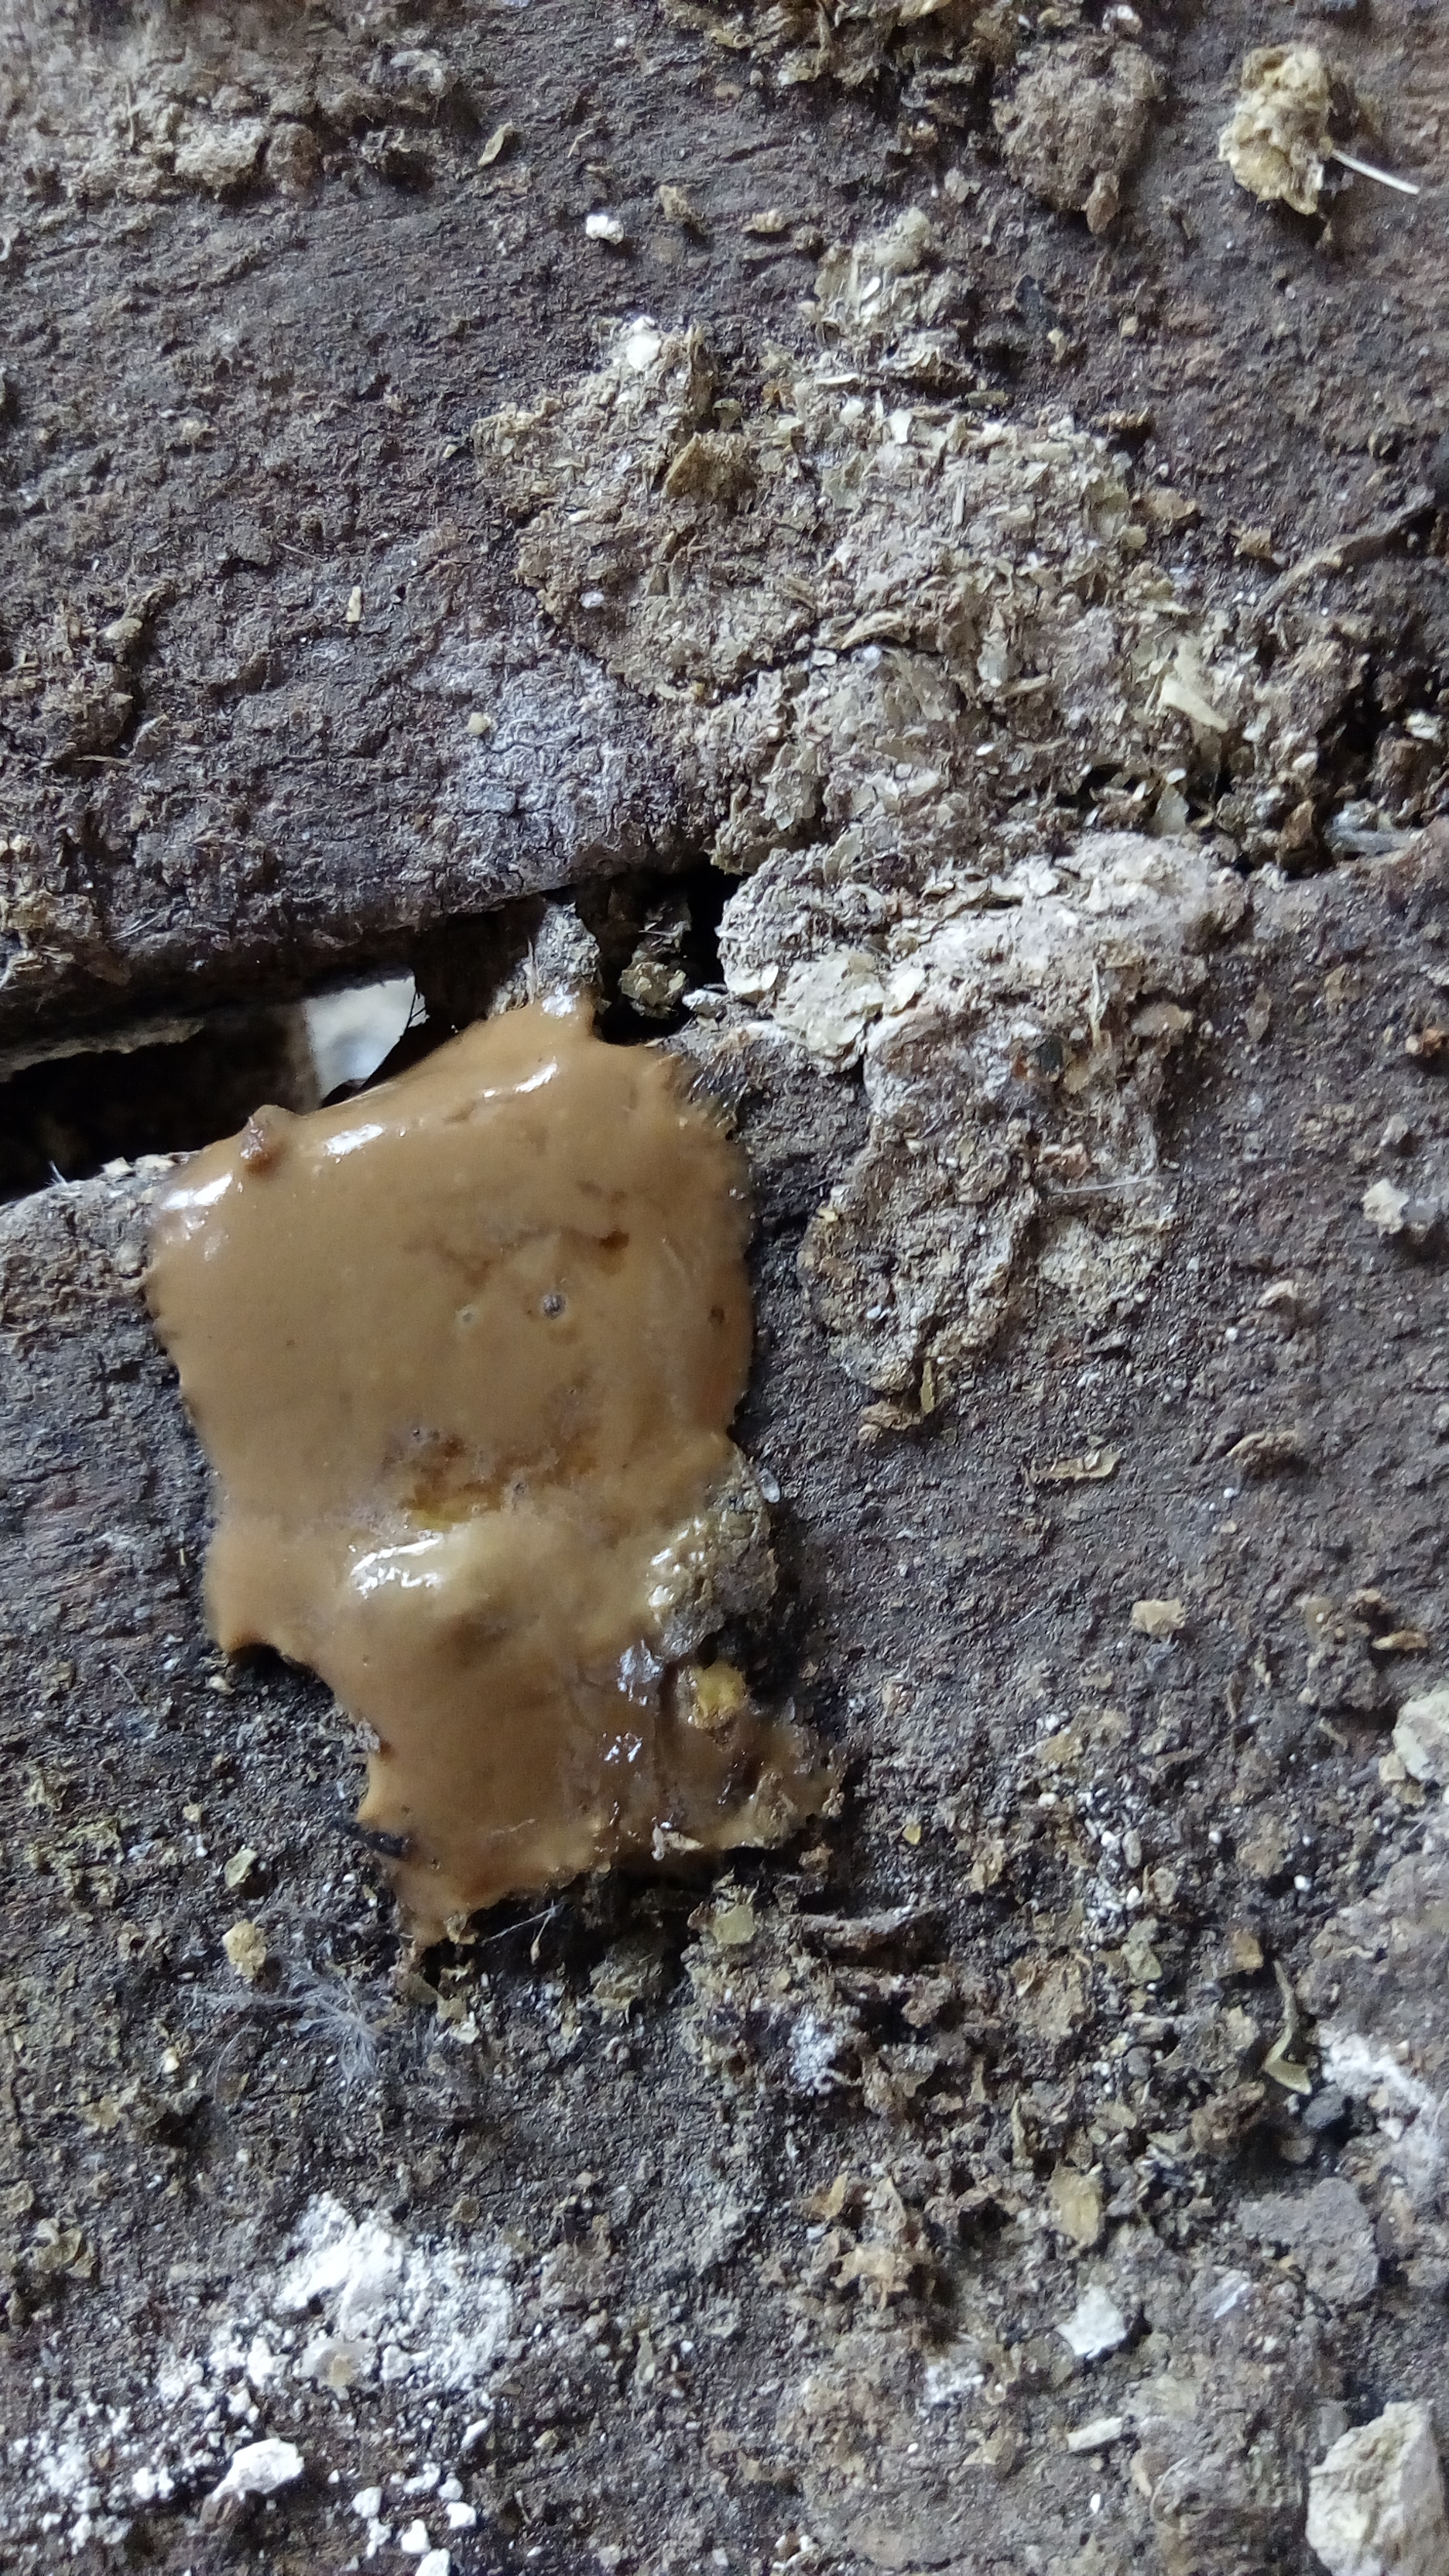
PCR-confirmed diagnosis: Coccidiosis